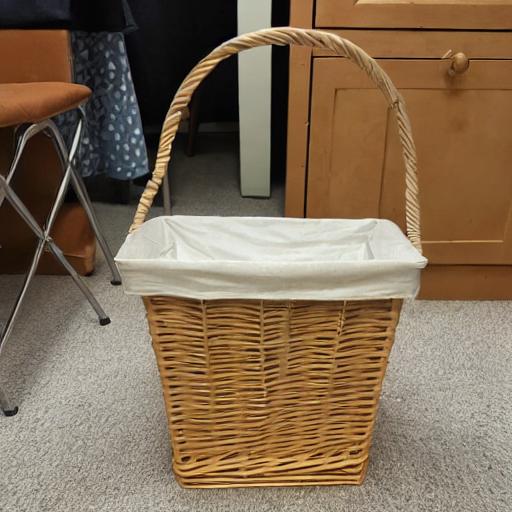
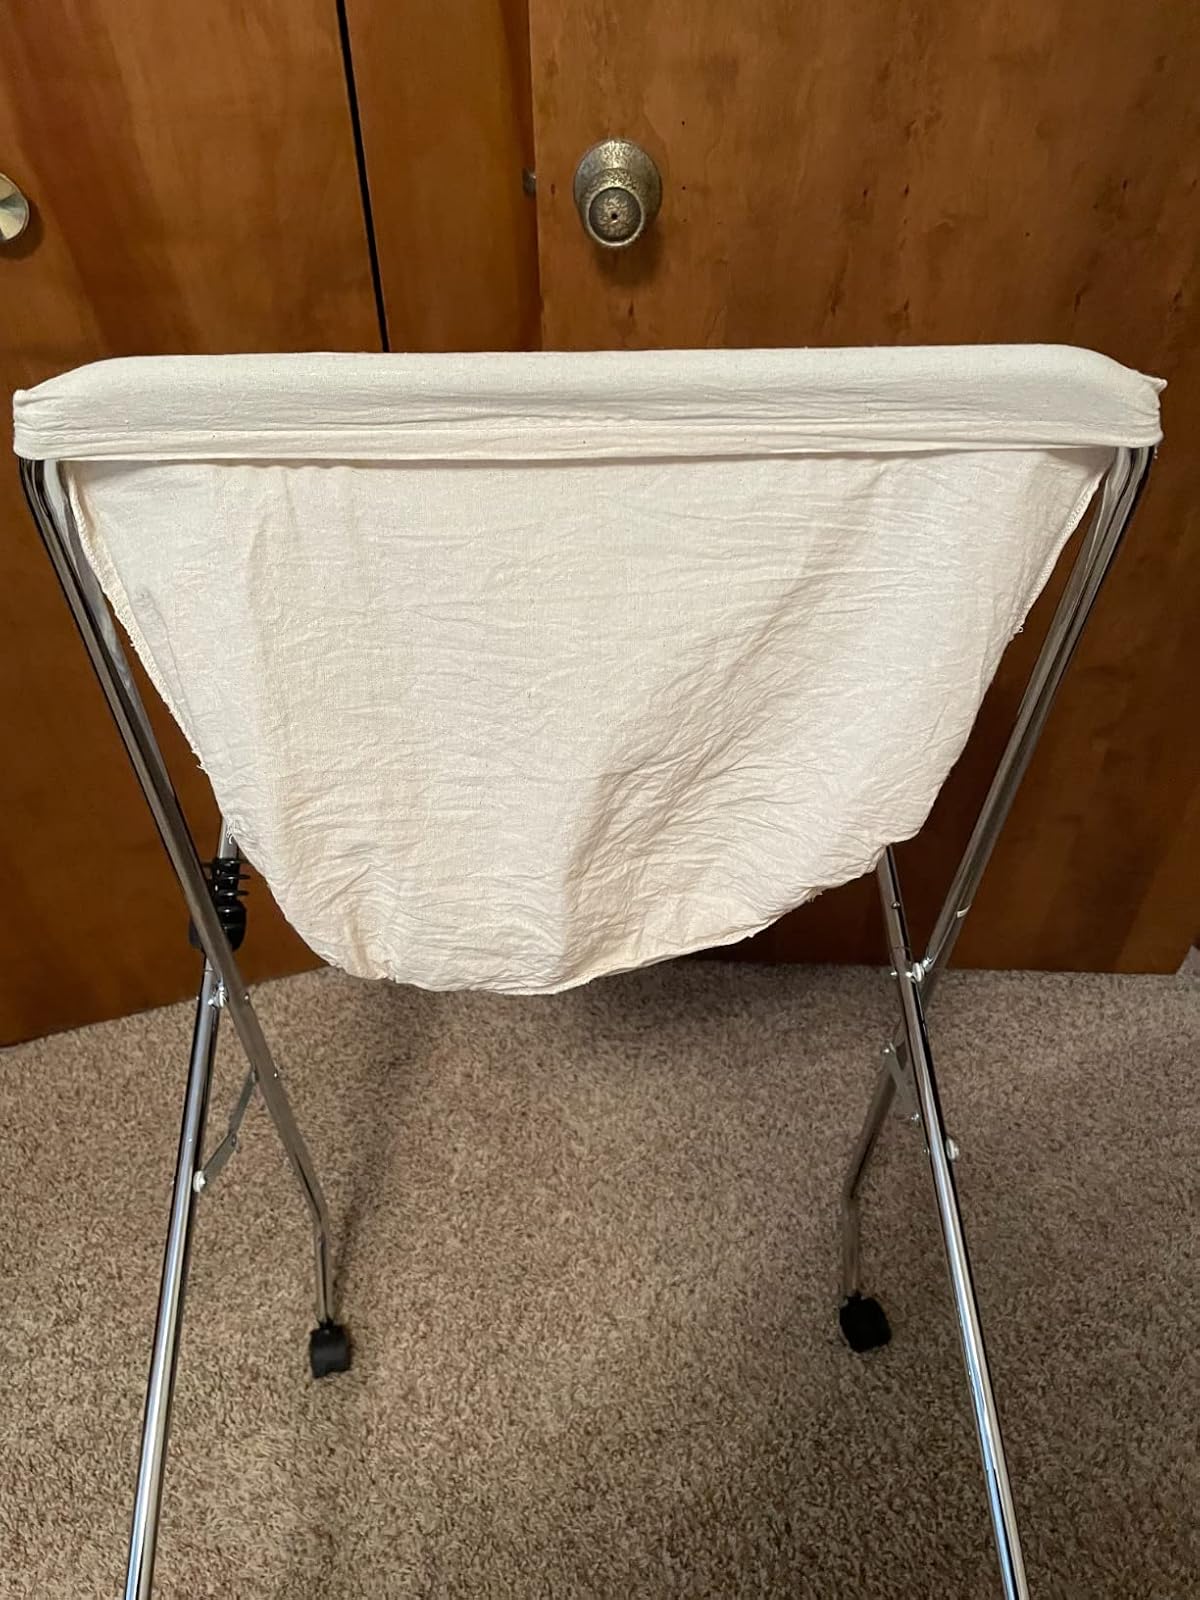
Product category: items_hamper
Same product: no